Pedro Teotónio Pereira

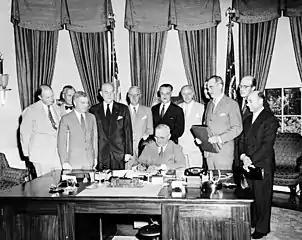
President Truman signing the document implementing the North Atlantic Treaty at his desk in the Oval Office, with Teotonio Pereira standing behind.

Pedro Teotónio Pereira (7 November 1902 – 14 November 1972) was a Portuguese politician and diplomat. He played a decisive role for the Allies, in drawing Spain with Portugal into a neutral peninsular bloc during World War II.